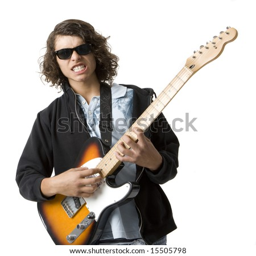
a boy with sunglasses plays the electric guitar